Ucchi Pillayar Temple, Rockfort

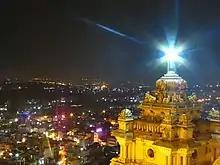

Ucchi Pillayar Temple is a 7th-century-CE Hindu temple, one dedicated to Ganesha located a top of "Rock Fort", Trichy, Tamil Nadu, India. According to legend, this rock is the place where Ganesha ran from King Vibishana, after establishing the Ranganathaswamy deity in Srirangam. Tiruchirapalli Rock Fort is also fondly called as "Malaikottai" in Tamil.